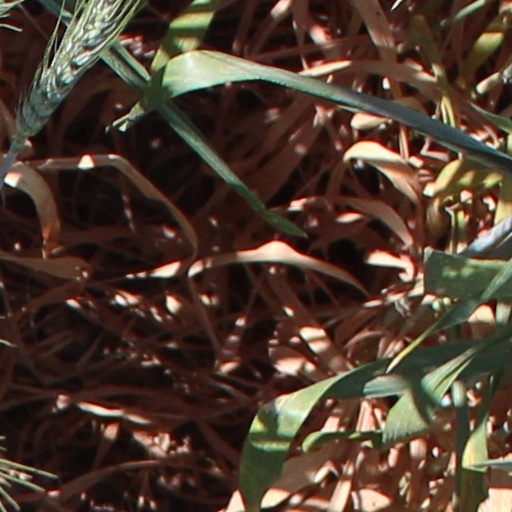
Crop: wheat